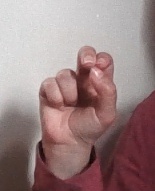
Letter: gaaf